Lenoir–Rhyne University

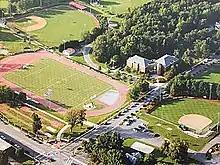
Moretz Sports Athletic Complex

Prior to competing in the NCAA, the university was a member of the National Association of Intercollegiate Athletics (NAIA). The LRU football team won the NAIA National Championship in 1960 and made three trips to the title game in four years. In 2013 the Lenoir–Rhyne football team made it to the 2013 NCAA Division II Football Championship game. In 1980, the Bears' women's basketball team reached the NAIA Final Four while the men's basketball squad made it to the NAIA Elite Eight in 1992.